Cochliomyia

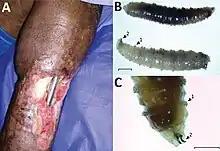
Pin-site myiasis in a 77-year-old man 12 years after tibial osteosynthesis, Colombia. A) Open wound in the man's left leg, showing multiple insect larvae. B, C) Cochliomyia hominivorax screwworm fly larvae extracted from the wound. Arrow 1 indicates the spinose bands; note the spines arranged in 4 rows that separate each segment. Arrow 2 indicates its mouthhooks. Scale bars indicate 2 mm (B) and 1 mm (C).

Primary screwworms are primary, obligate parasites in the larval stage, and as a result are capable, unlike secondary screwworms, of initialising the penetration of the skin barrier to create an entry wound. Despite this, they are most commonly seen as colonisers of previously existing wounds, and frequently are hatched from eggs laid at the perimeter of a wound. Once the infestation commences, a dark brown or reddish-brown discharge begins leaking from the wound, sometimes accompanied by an unpleasant smell as the flesh begins to decay. This is often the first sign in both livestock and human victims that something is amiss, and often initiates consultation with a professional. As the infestation increases, the victim begins to experience escalating tissue irritation, and in the case of domesticated animals, may be observed to become withdrawn, listless, and anorexic.